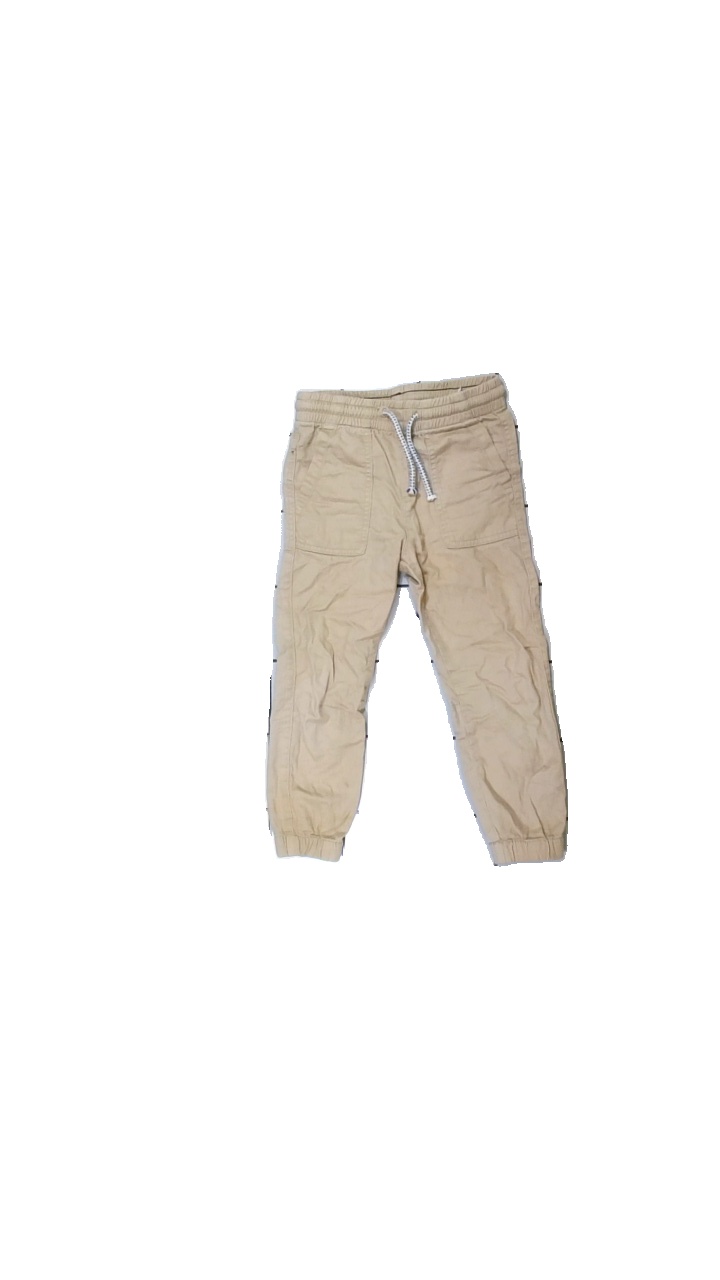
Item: Trousers (Children)
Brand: H&m
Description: Brown trousers for kids from H&M, size 110. Poor condition.
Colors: Brown
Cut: Regular
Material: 100% cott
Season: All
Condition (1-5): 2
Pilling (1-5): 5
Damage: stain
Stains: Minor
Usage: Recycle
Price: <50